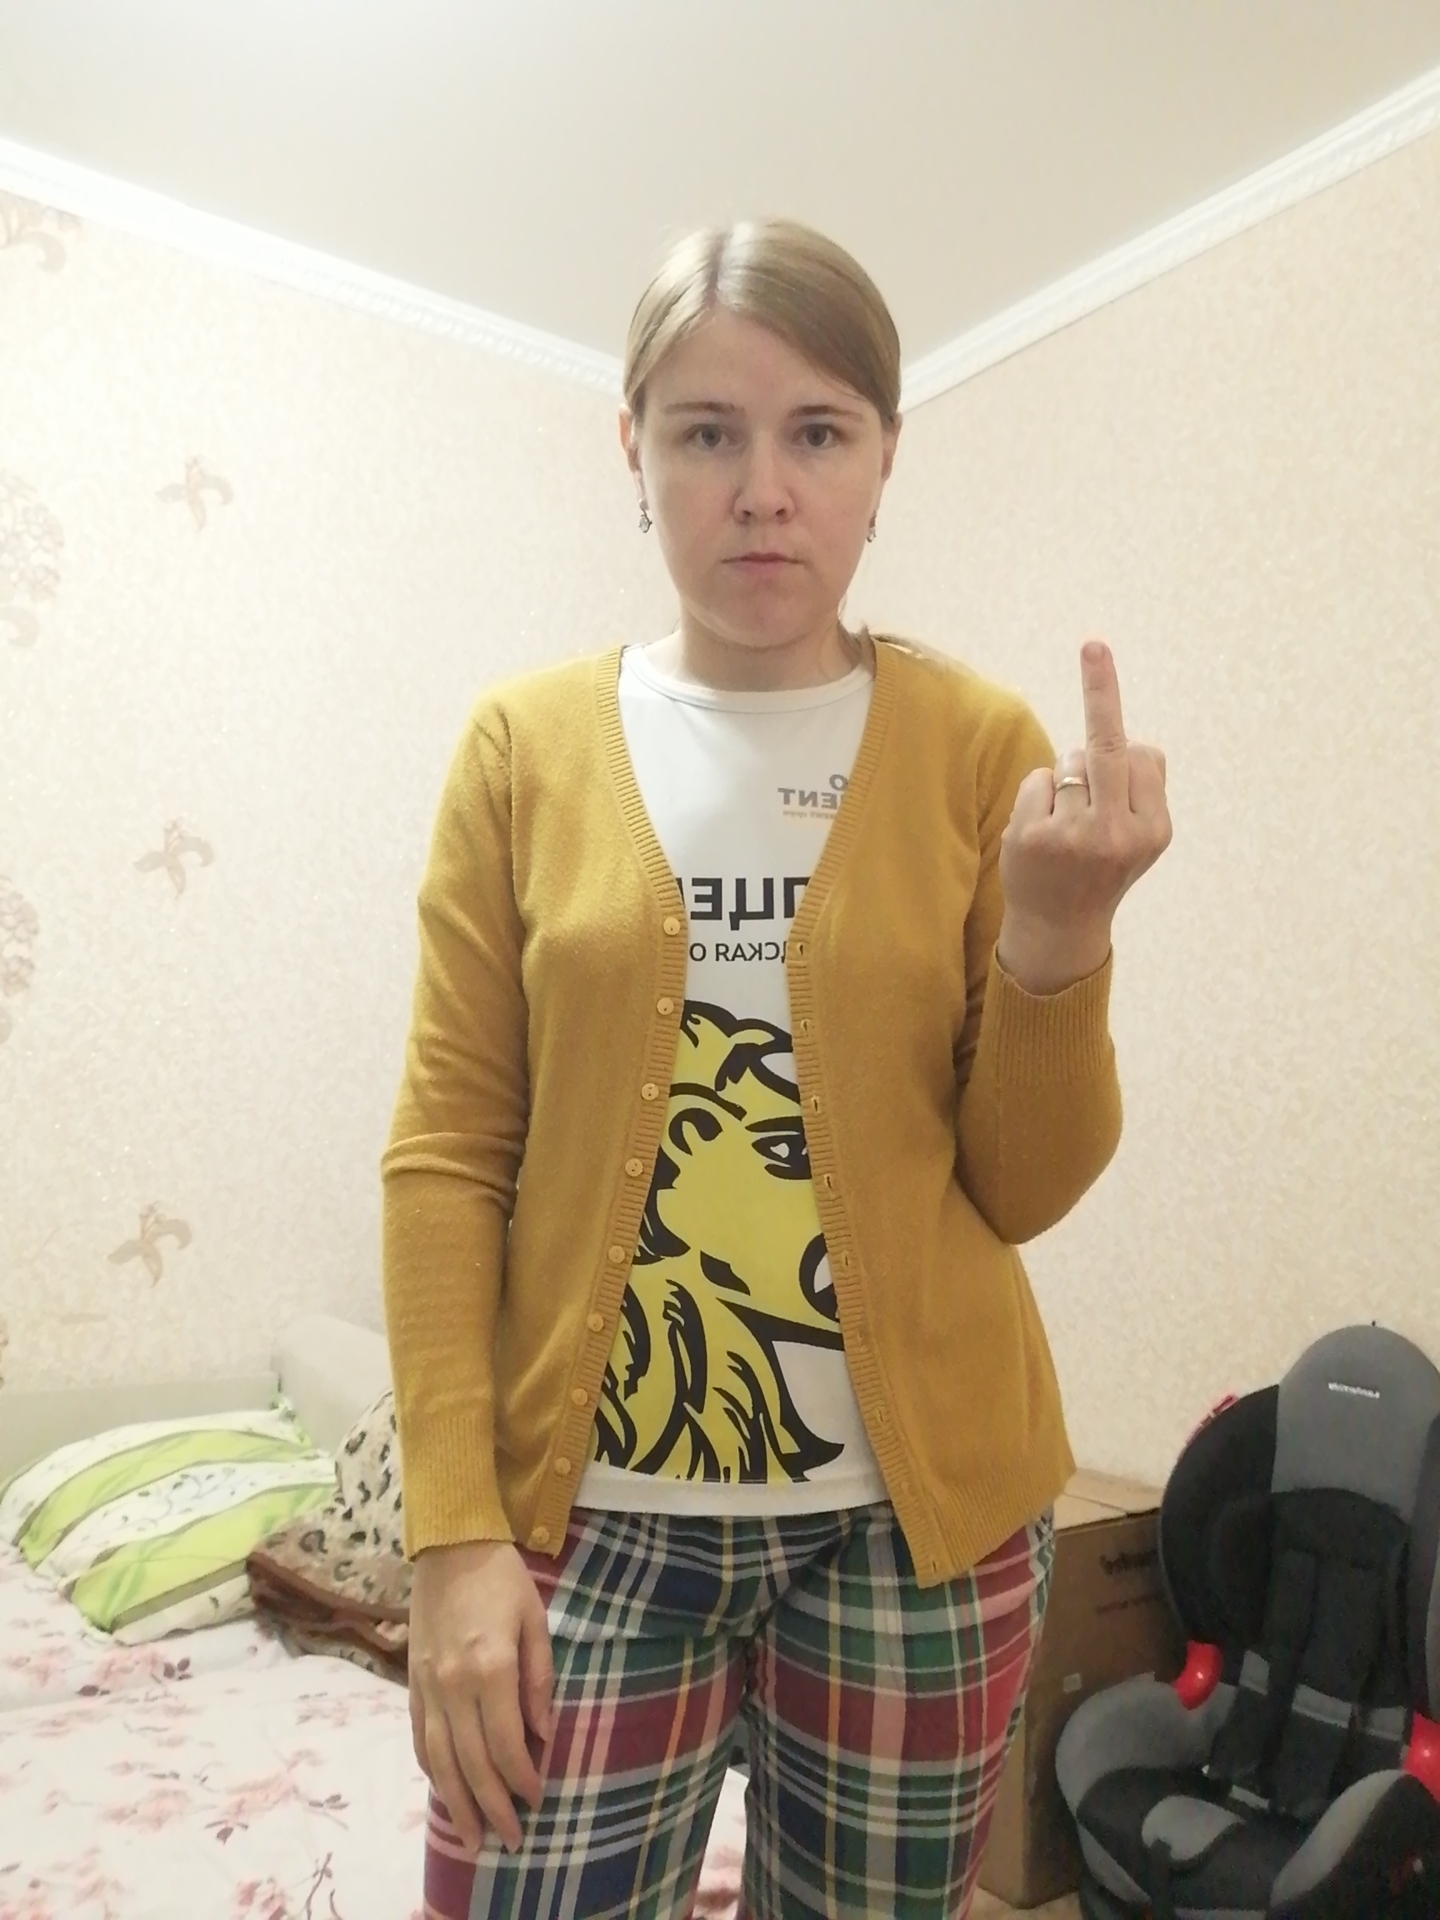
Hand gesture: middle_finger